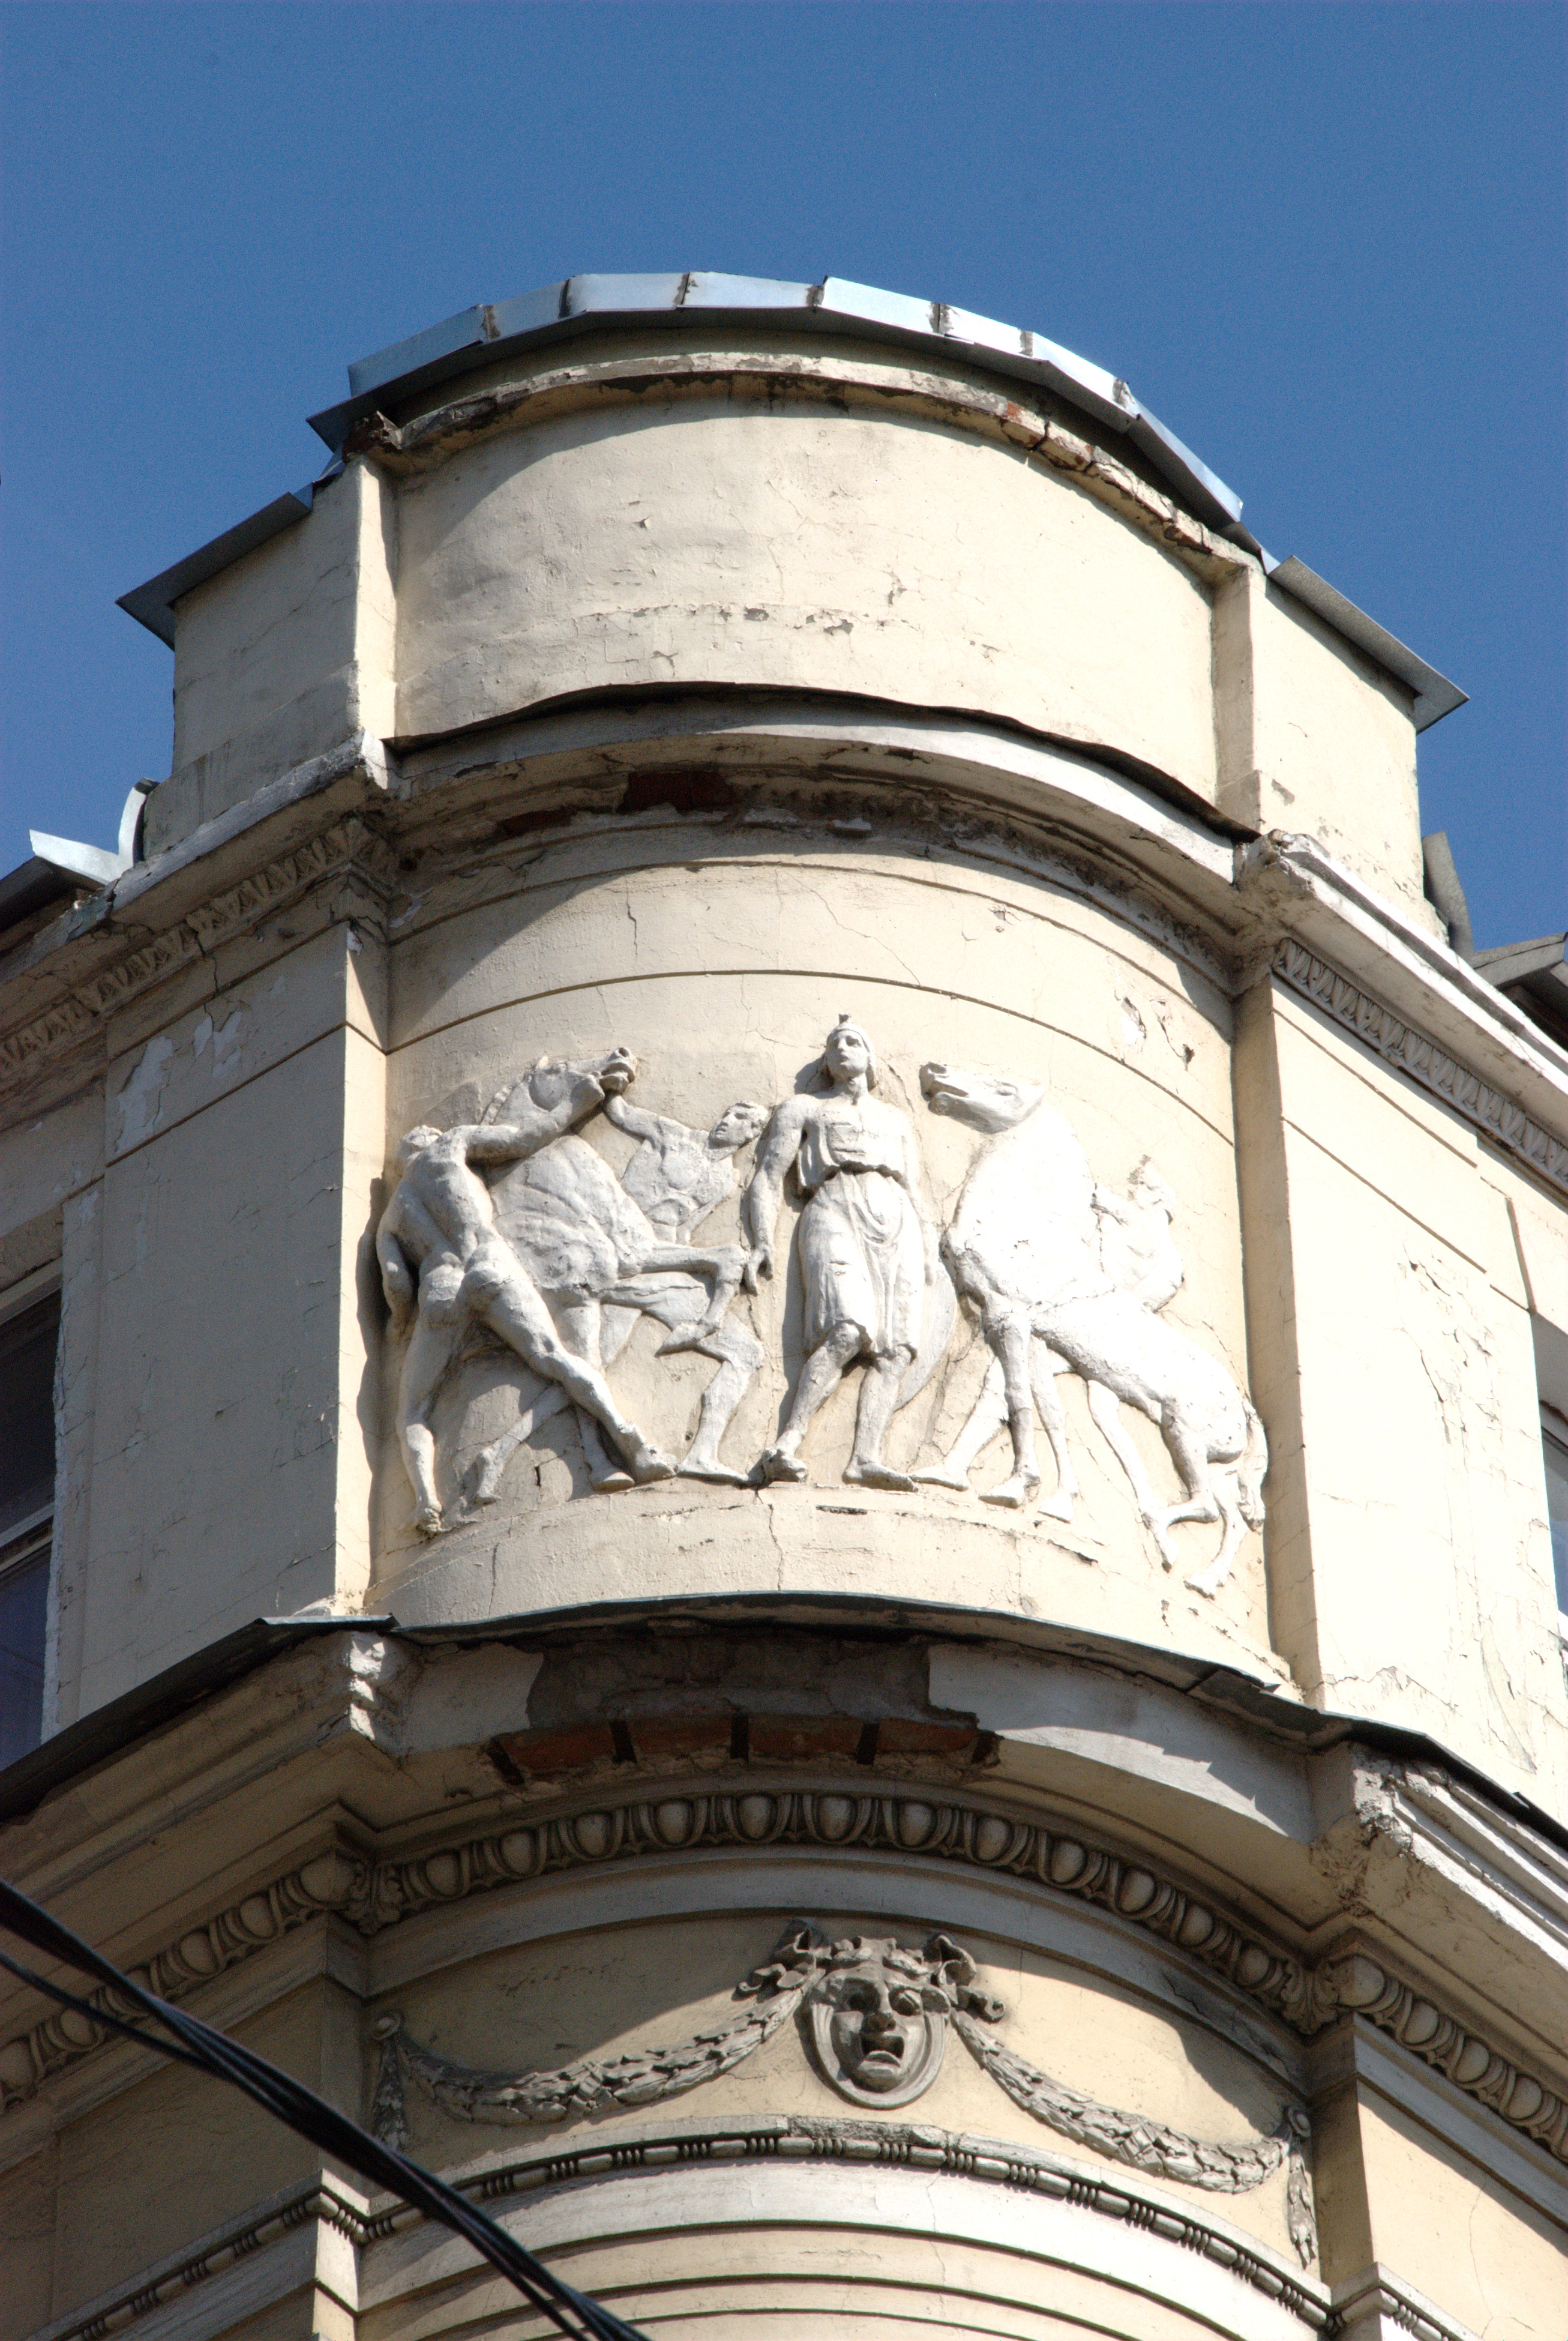
architecture, city, monument, statue, tower, landmark, facade, church, nikon, synagogue, moscow, nikkor, russia, d80, moskau, 18135mmf3556g, 18135mm, nikond80, moscou